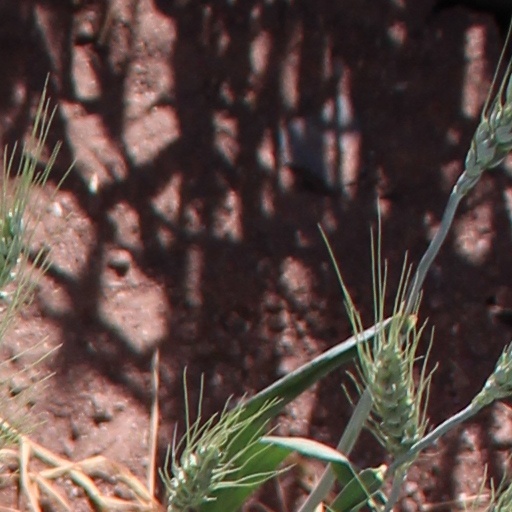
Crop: wheat